Range of a projectile

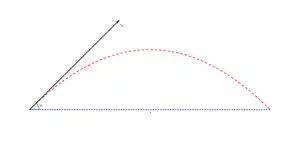
Range of a projectile (in space).

We are interested in the time when the projectile returns to the same height it originated. Let t be any time when the height of the projectile is equal to its initial value.